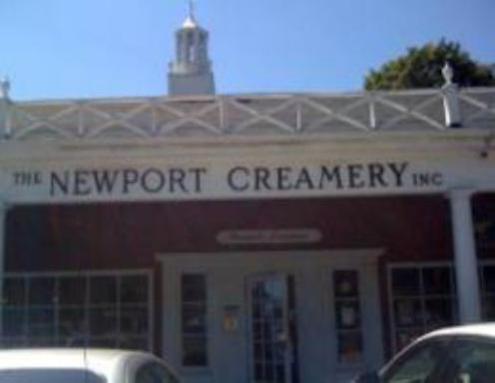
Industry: Food